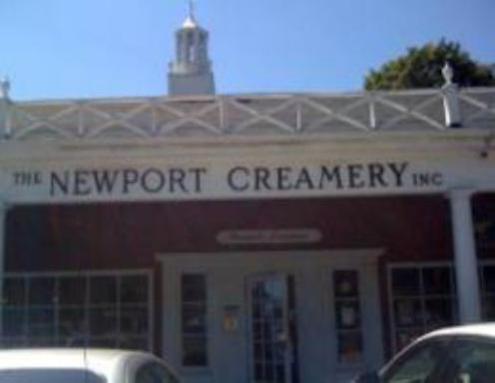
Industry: Food